Dead Man's Folly

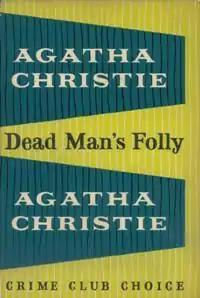
Dustjacket illustration of the UK First Edition (book was first published in the US)

The novel was first serialised in the US in "Collier's Weekly" in three abridged instalments from 20 July (Volume 138, Number 2) to 17 August 1956 (Volume 138, Number 4) with illustrations by Robert Fawcett.